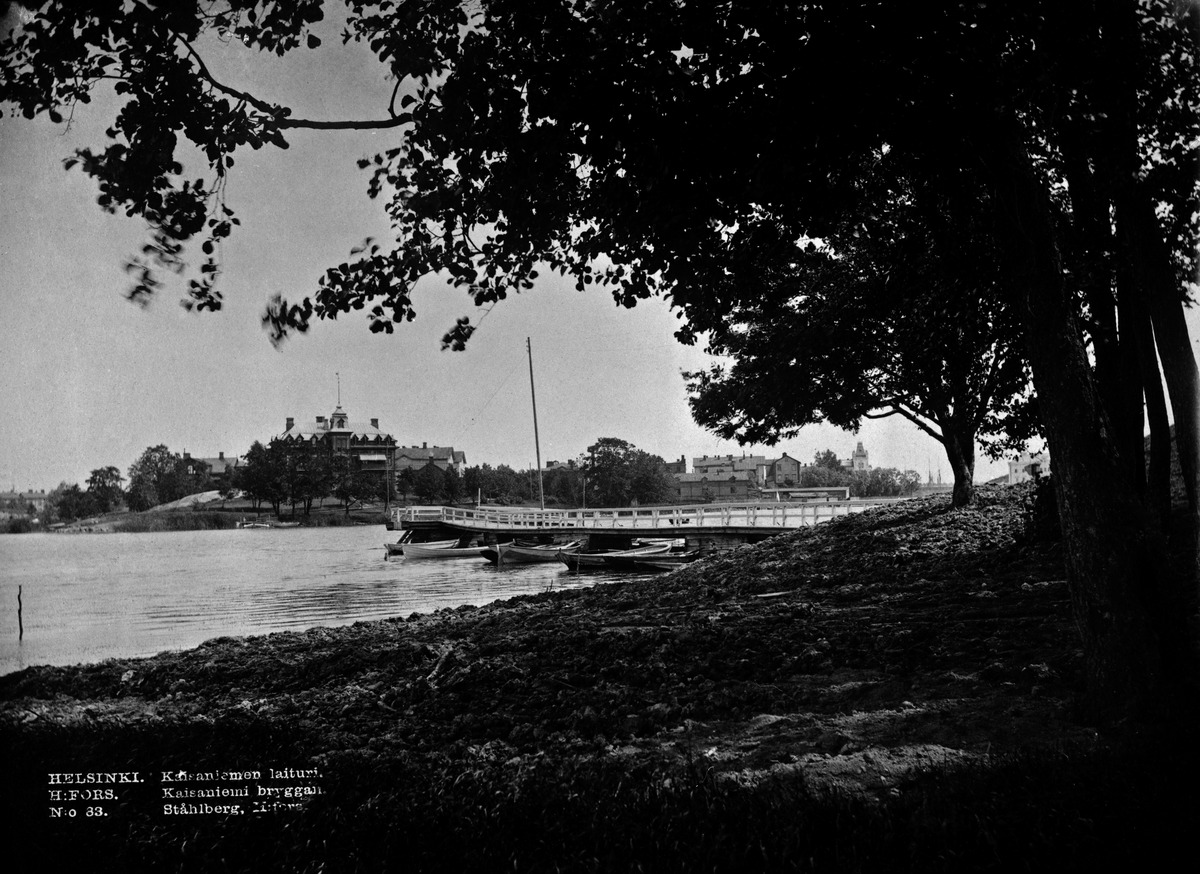
Kaisaniemen laituri
sisällön kuvaus: Kaisaniemen laituri. Taustalla Söderlundin huvila Siltasaaressa. mustavalkoinen
Kuvaaja: Ståhlberg, Karl Emil, valokuvaaja
Ajankohta: kuvausaika 1900 n.
Paikka: Suomi, Uusimaa, Helsinki, Siltasaari Helsinki, Kaisaniemenranta
Aiheet: viheralueet puistot, laiturit, rakennukset huvilat, vesikulkuneuvot veneet